Air & Space Forces Association

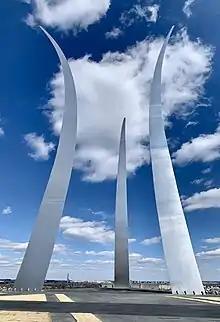
The Air Force Association led the development of the Air Force Memorial.

In 1963, the Air Force Association adopted a statement of policy opposing the Partial Nuclear Test Ban Treaty, infuriating Secretary of Defense Robert McNamara. Under political pressure, Secretary of the Air Force Eugene M. Zuckert withdrew from his attendance at the AFA National Convention, but Chief of Staff General Curtis LeMay still attended.